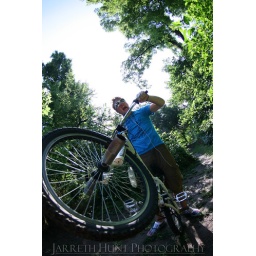
taken on the beautiful bike trails near my house :D